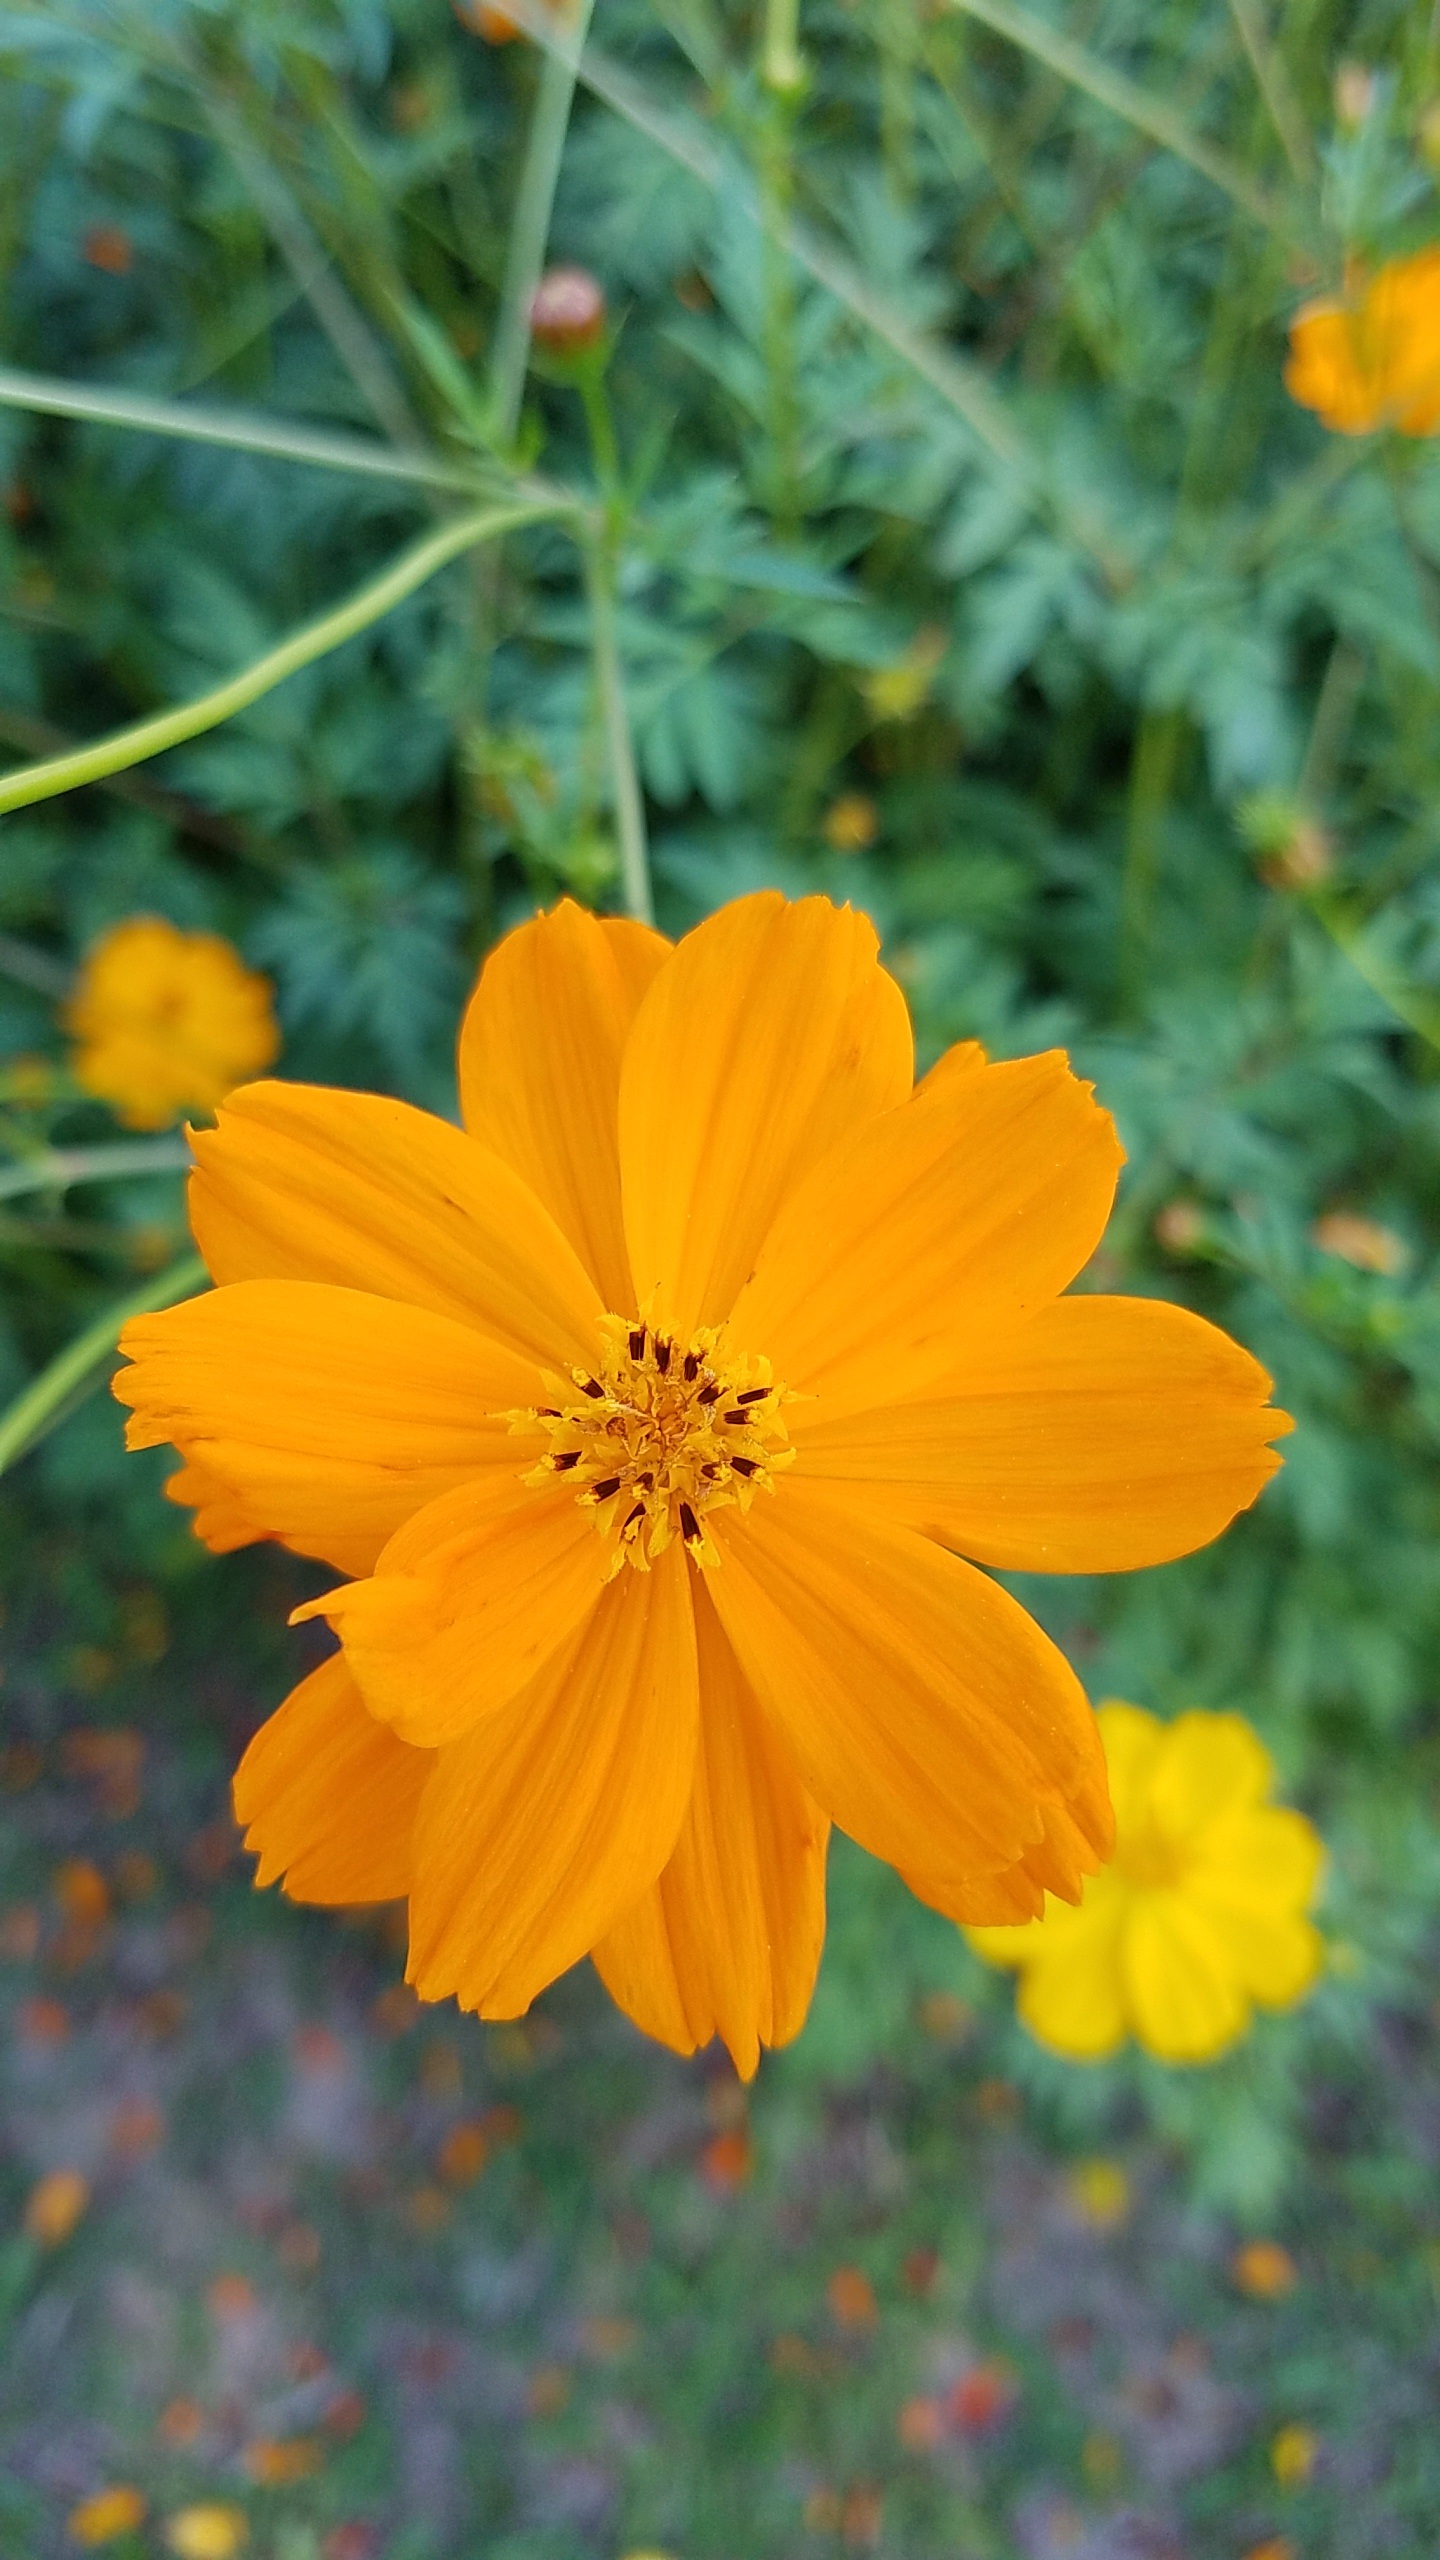
nature, blossom, plant, field, meadow, prairie, flower, petal, bloom, summer, floral, decoration, spring, herb, color, natural, botany, blooming, colorful, yellow, garden, flora, season, wildflower, flowers, bright, yellow flowers, macro photography, flowering plant, daisy family, calendula, sulfur cosmos, annual plant, land plant, garden cosmos